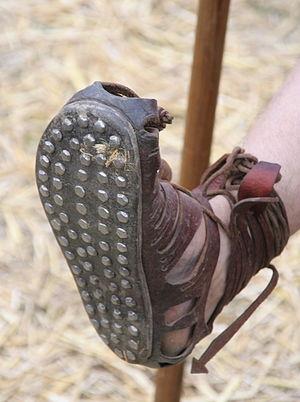
Les vêtements sous la Rome antique sont notamment la fibule, la toge, la stola, les braies.